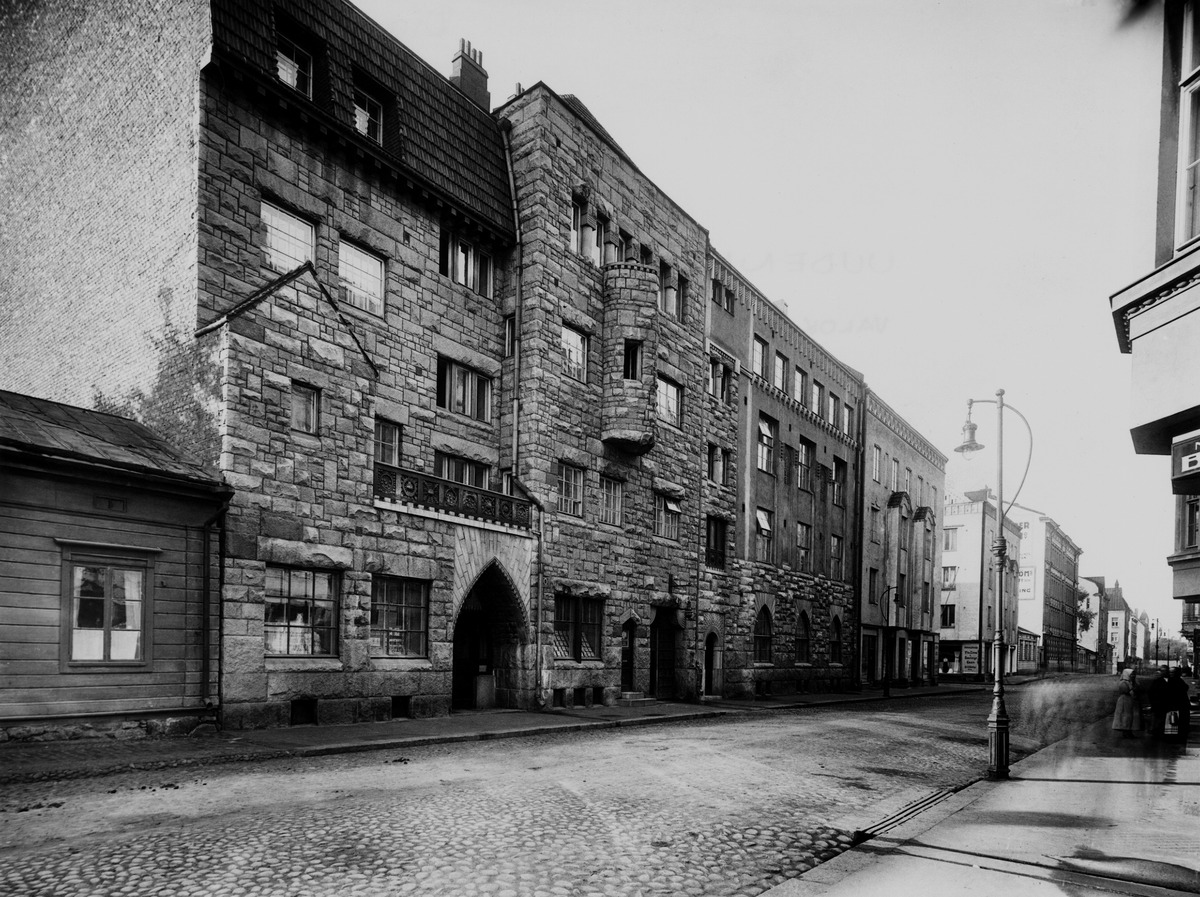
Uuudenmaankatu 10,12
sisällön kuvaus: Uuudenmaankatu 10,12 .Myöhemmin  Kustannusosakeyhtiö Otavan toimitalo. mustavalkoinen
Kuvaaja: Sundström, Eric, valokuvaaja
Ajankohta: kuvausaika 1914-1919
Paikka: Suomi, Uusimaa, Helsinki, Punavuori Helsinki, Uudenmaankatu 10,12
Aiheet: arkkitehtuuri, asuinrakennukset